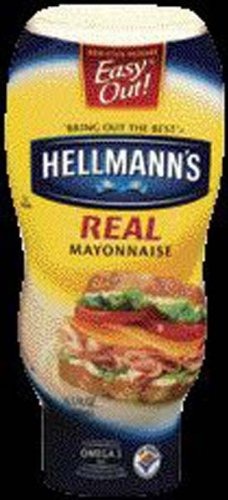
Item Name: Hellmann's Squeeze Bottle Real Mayonnaise 16.5 oz (Pack of 12)
Bullet Point: 16.5 oz
Product Description: Hellmann's Squeeze Bottle Real Mayonnaise 16.5 oz (Pack of 12)
Value: 198.0
Unit: Ounce

Price: 4.69